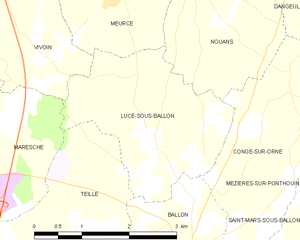
Carte des communes françaises